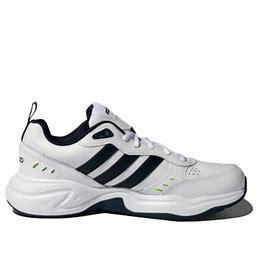
Brand: adidas
Model: neo Adidas NEO Strutter